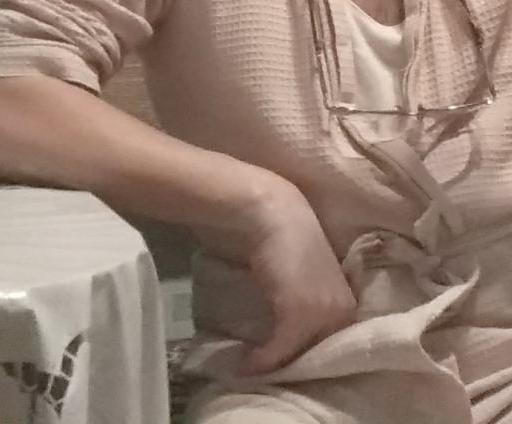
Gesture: no_gesture